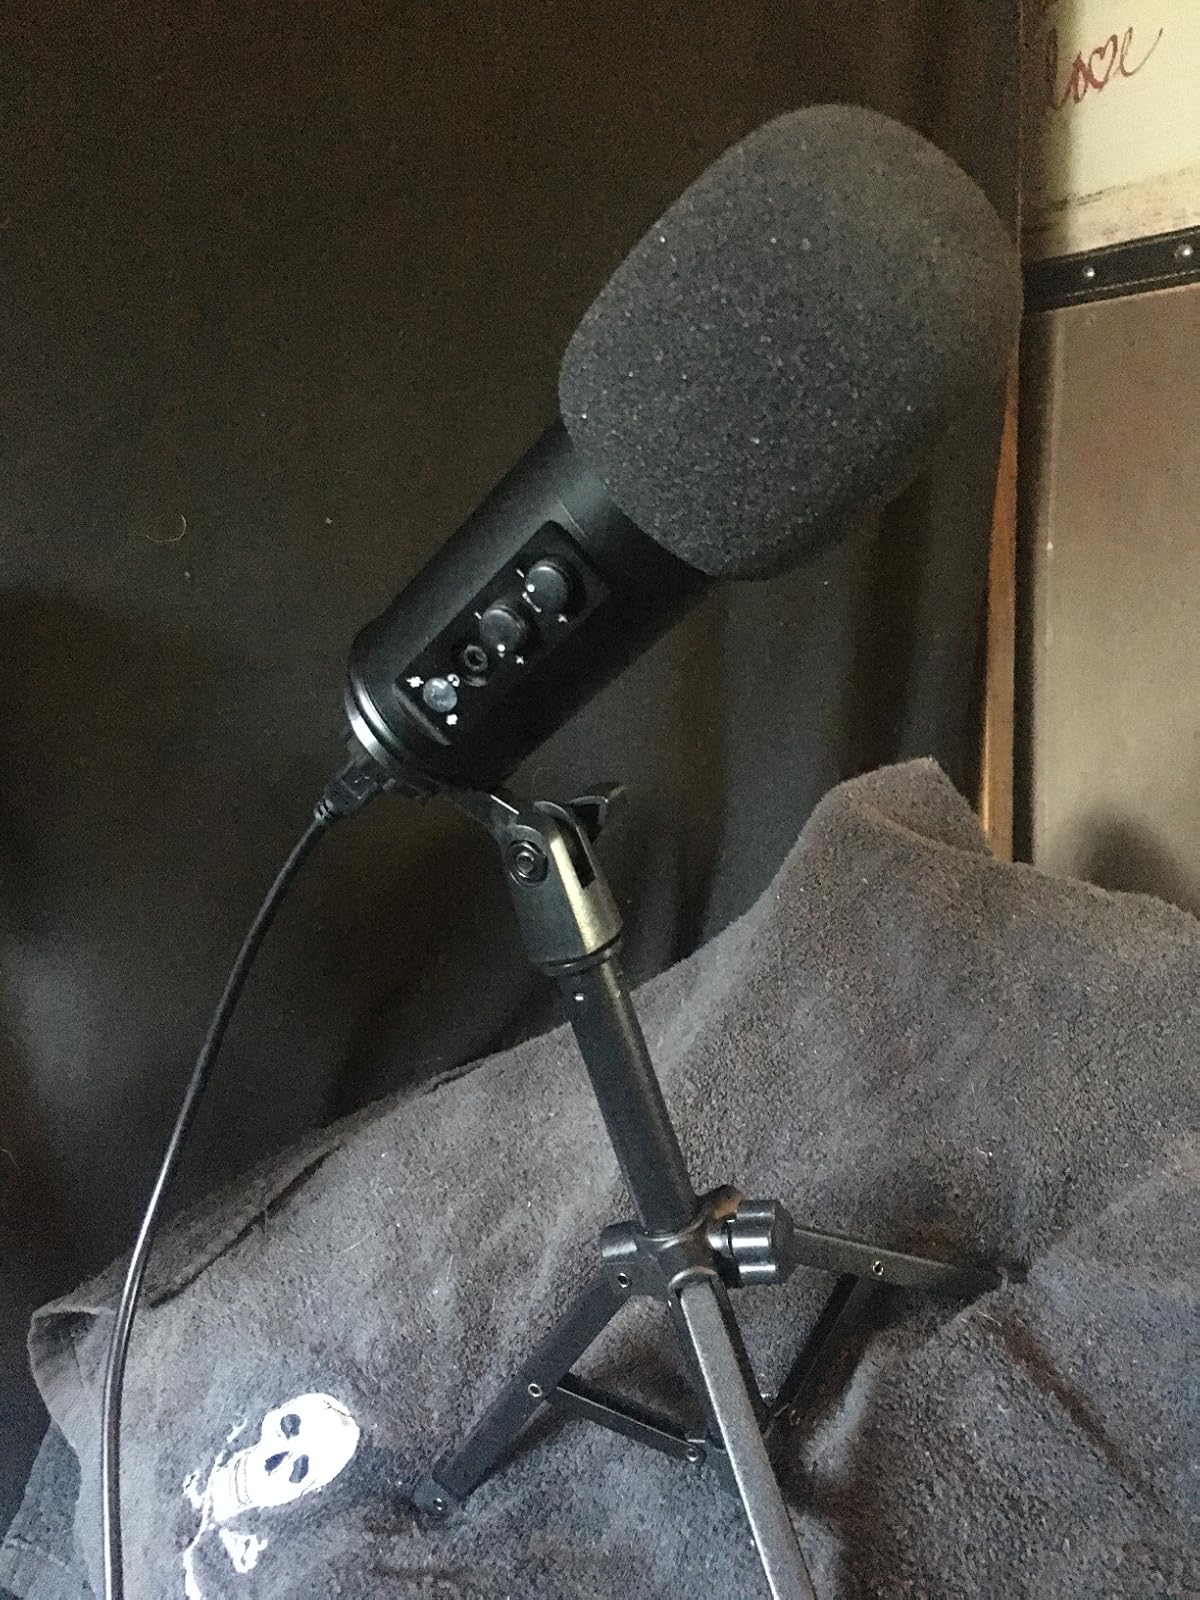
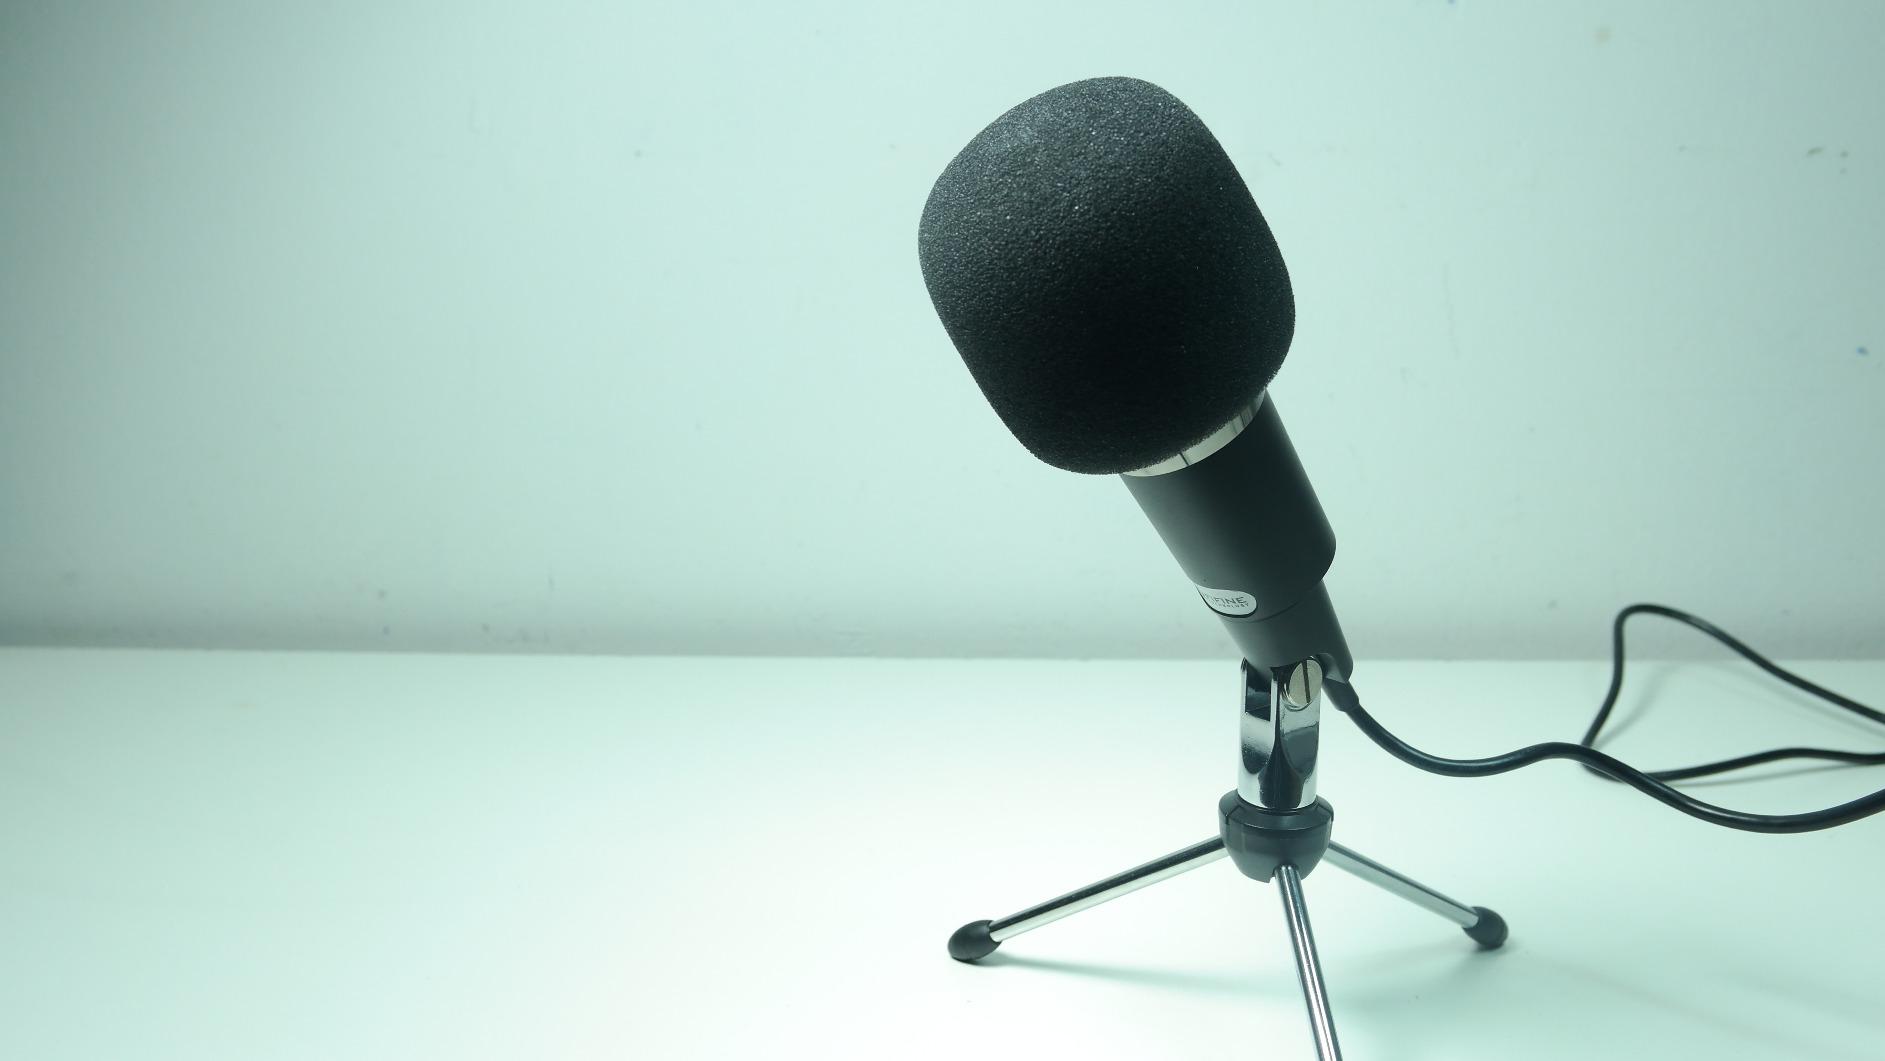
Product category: microphone
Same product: no